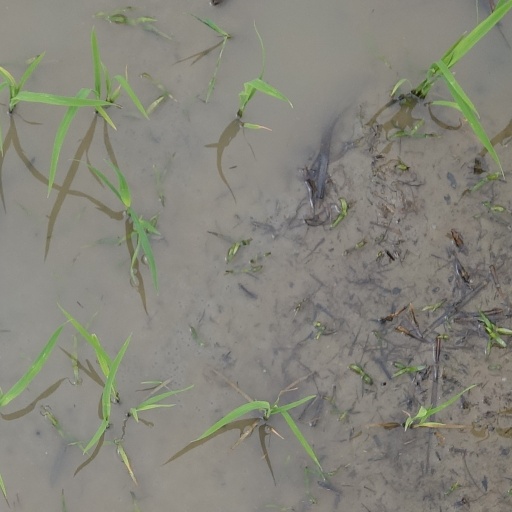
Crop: rice